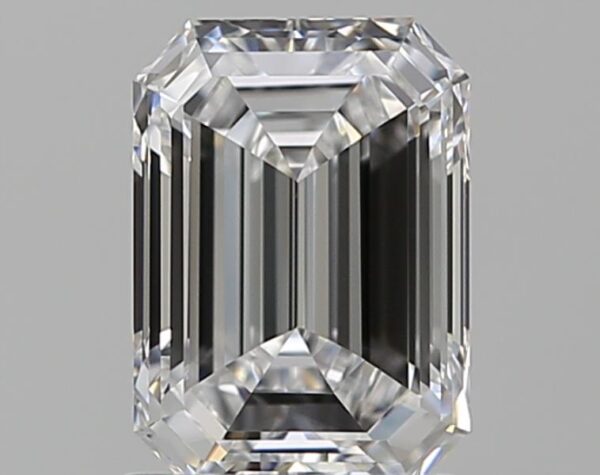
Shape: emerald
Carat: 1.2
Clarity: VVS2
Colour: D
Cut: VG
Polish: EX
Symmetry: VG
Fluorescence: N
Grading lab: GIA
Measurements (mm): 7.46 x 5.34 x 3.27